History of Zagreb

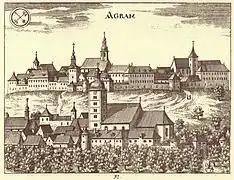

The development of Kaptol began in 1094 after the foundation of the diocese, while the growth of Gradec began after the Golden Bull was issued in 1242.